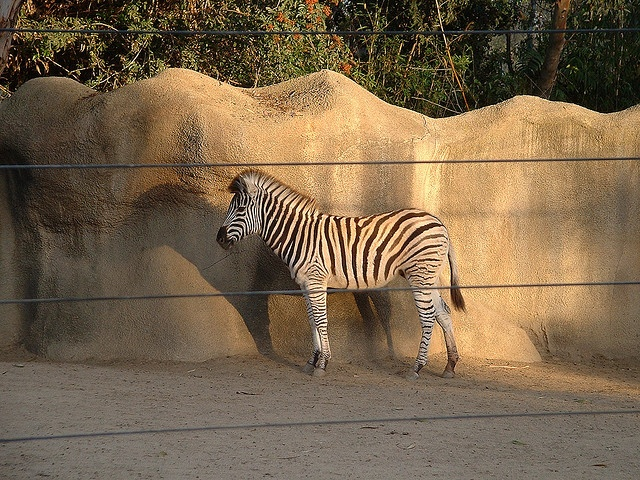
A zebra standing next to a stone wall.
A picture of a zebra standing in the zoo.
Solitary zebra standing still in small zoo enclosure.
A zebra is standing by a brown adobe fence.
A lone zebra standing in a fenced in area.